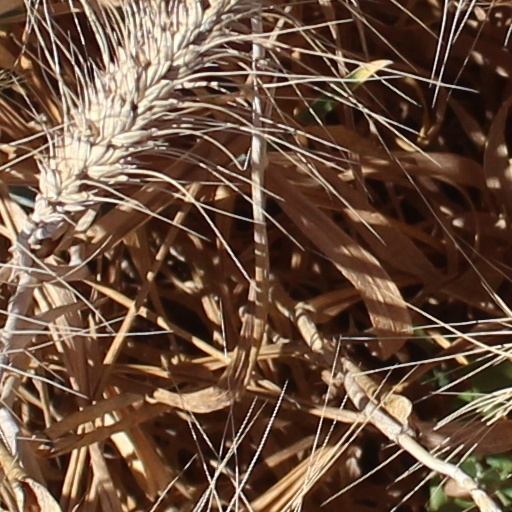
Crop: wheat